O.C. and Stiggs

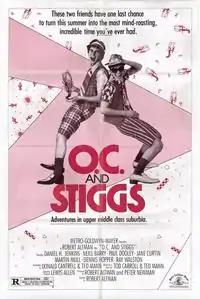

O.C. and Stiggs is a 1987 American teen comedy film directed by Robert Altman, based on two characters that were originally featured in a series of stories published in "National Lampoon" magazine. The film stars Daniel H. Jenkins and Neill Barry as the title characters. Other members of the cast include Paul Dooley, Jane Curtin, Martin Mull, Dennis Hopper, Ray Walston, Louis Nye, Melvin Van Peebles, Tina Louise, Cynthia Nixon, Jon Cryer and Bob Uecker.